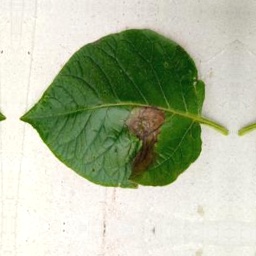
Etiqueta: Late Blight